Markham, Ontario

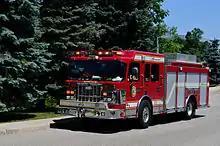
Fire engine of Markham Fire and Emergency Services

The city council is at the Markham Civic Centre at the intersection of York Regional Road 7 and Warden Avenue. The site of the previous offices on Woodbine Avenue has been redeveloped for commercial uses. The historic town hall on Main Street is now a restored office building. The Mayor's Youth Task Force was created to discuss issues facing young people in the city and to plan and publicize events. Its primary purpose is to encourage youth participation within the community.